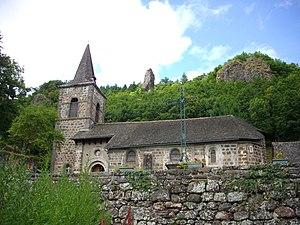
L'église Saint-Pardoux de Laroquevieille (Cantal)
Cet article recense les monuments historiques du département du Cantal, en France.
Laroquevieille est une commune française, située dans le département du Cantal en région Auvergne-Rhône-Alpes.